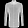
Label: Shirt